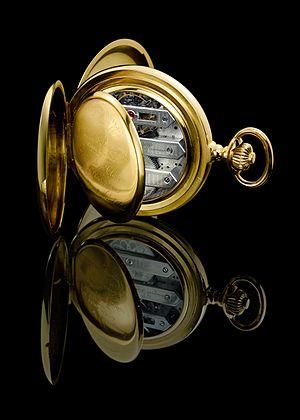
Chronomètre de poche en or rose signé ""Girard-Perregaux"", vers 1860. Boîtier gravé du monogramme ""JJG"". Cadran émail blanc. Mouvement à trois ponts parallèles nickelés, échappement à tourbillon. Cette montre a obtenu un prix de première classe à l'Observatoire de Neuchâtel."